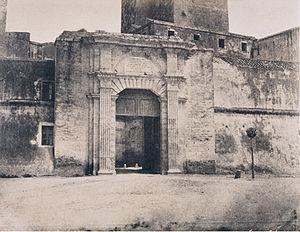
La Porta Cristina, à Cagliari, est une porte d'accès au quartier Castello qui relie le Viale Buoncammino, où se trouve la prison historique, à la Piazza Arsenale.